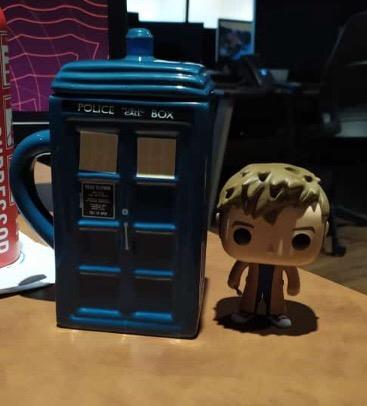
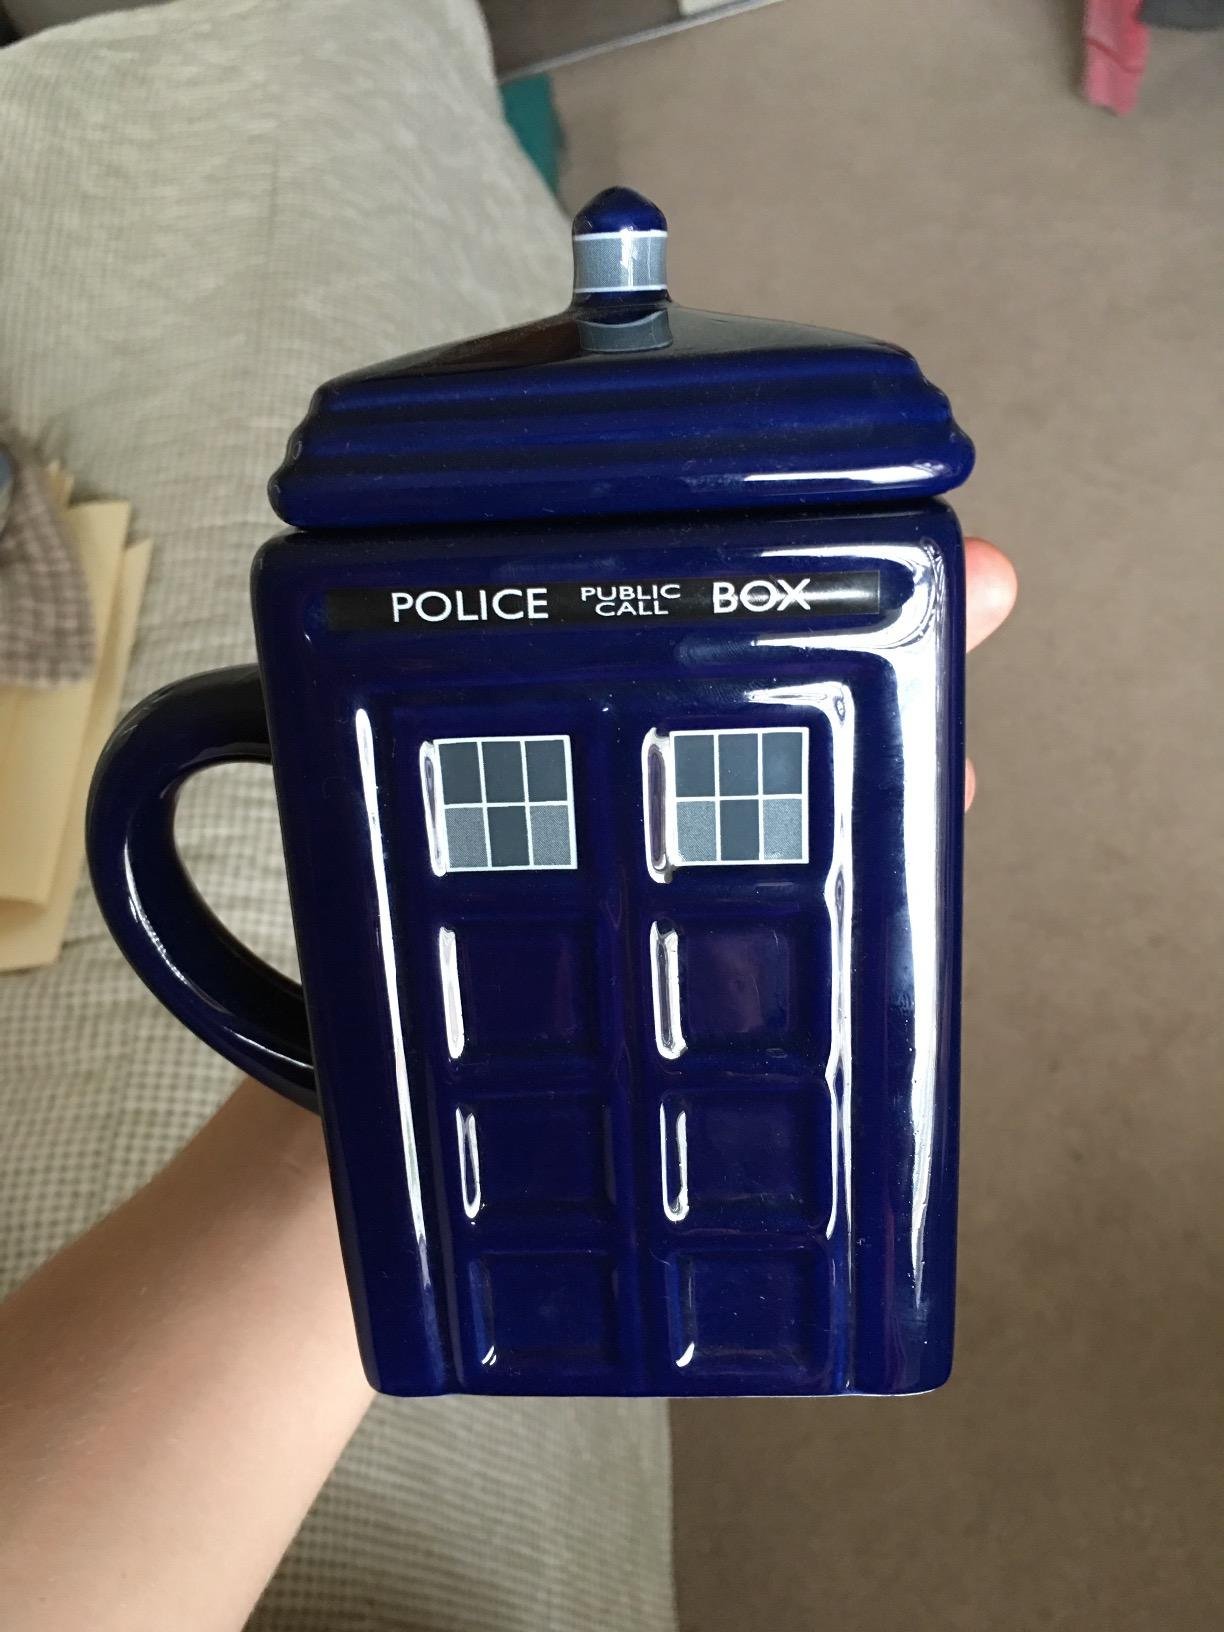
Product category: items_mug
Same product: yes